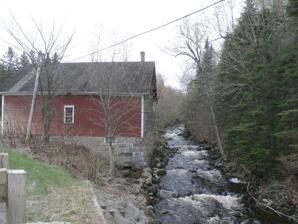
Building: Legendre Flour Mill
Country: Canada
Year built: 1883
Legendre Mill Legendre family flour mill. Legendre Bros. 1883. Architectural style Greek Revival architecture Location Canada , Quebec , Estrie , Le Granit Regional County Municipality Coordinates 45°43′05″N 71°10′16″W / 45.71798°N 71.17125°W / 45.71798; -71.17125 Renovated 1:<! or re-equipment_date_1 --> The Legendre Flour Mill ( in English: Legendre Mill ) is located in Stornoway , in Estrie . Built in 1883 by Télésphore Legendre, it is one of the last water mills in Quebec , Canada . He stopped grinding flour around 1940. Another mill existed in the same place before 1883. Identification Building name: Legendre water mill Watercourse: Legendre River Civic address:Route 161 (south side, 1.3 kilometres (0.81 mi) northwest of the village) Municipality: Stornoway Private property History Moulin Legendre in Stornoway. The Legendre mill was rebuilt following a fire which destroyed the Legendre family home as well as their carding, fulling and flour mills. The flour mill was rebuilt the same year as well as their other buildings. It is mainly used for local production, which is relatively low given the altitude of the village and the low production capacity of the land. He produced until the 1940s, when it became easier to buy flour than to produce it. The latter survives compared to the other mills, which were demolished in the 1950s. The Legendre mill was cited Historic monument by the municipality of Stornoway on May 5, 2008, in Quebec. See also Grain mill Notes and references